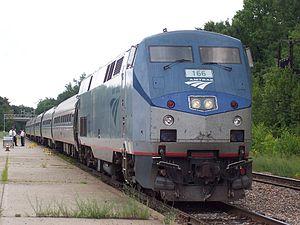
L'Adirondack est une ligne de chemin de fer destinée au transport de passagers opérée par la compagnie ferroviaire Amtrak, reliant New York États-Unis, à Montréal au Canada. Le train reçoit le numéro 69 lorsqu'il part de New York et le 68 au départ de Montréal.